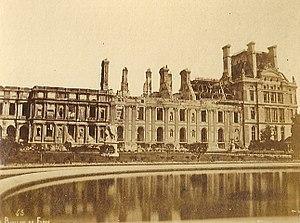
Vue du Palais des Tuileries (disparu) et du Pavillon de Flore après les incendies de 1871. Image tirée de l'Album historique ""Paris incendié - 1871"" édité après la Commune."
La liste des monuments détruits en France répertorie l'ensemble des monuments détruits et jamais reconstruits sur le territoire français. Ils sont classés dans l'ordre chronologique de date de destruction.